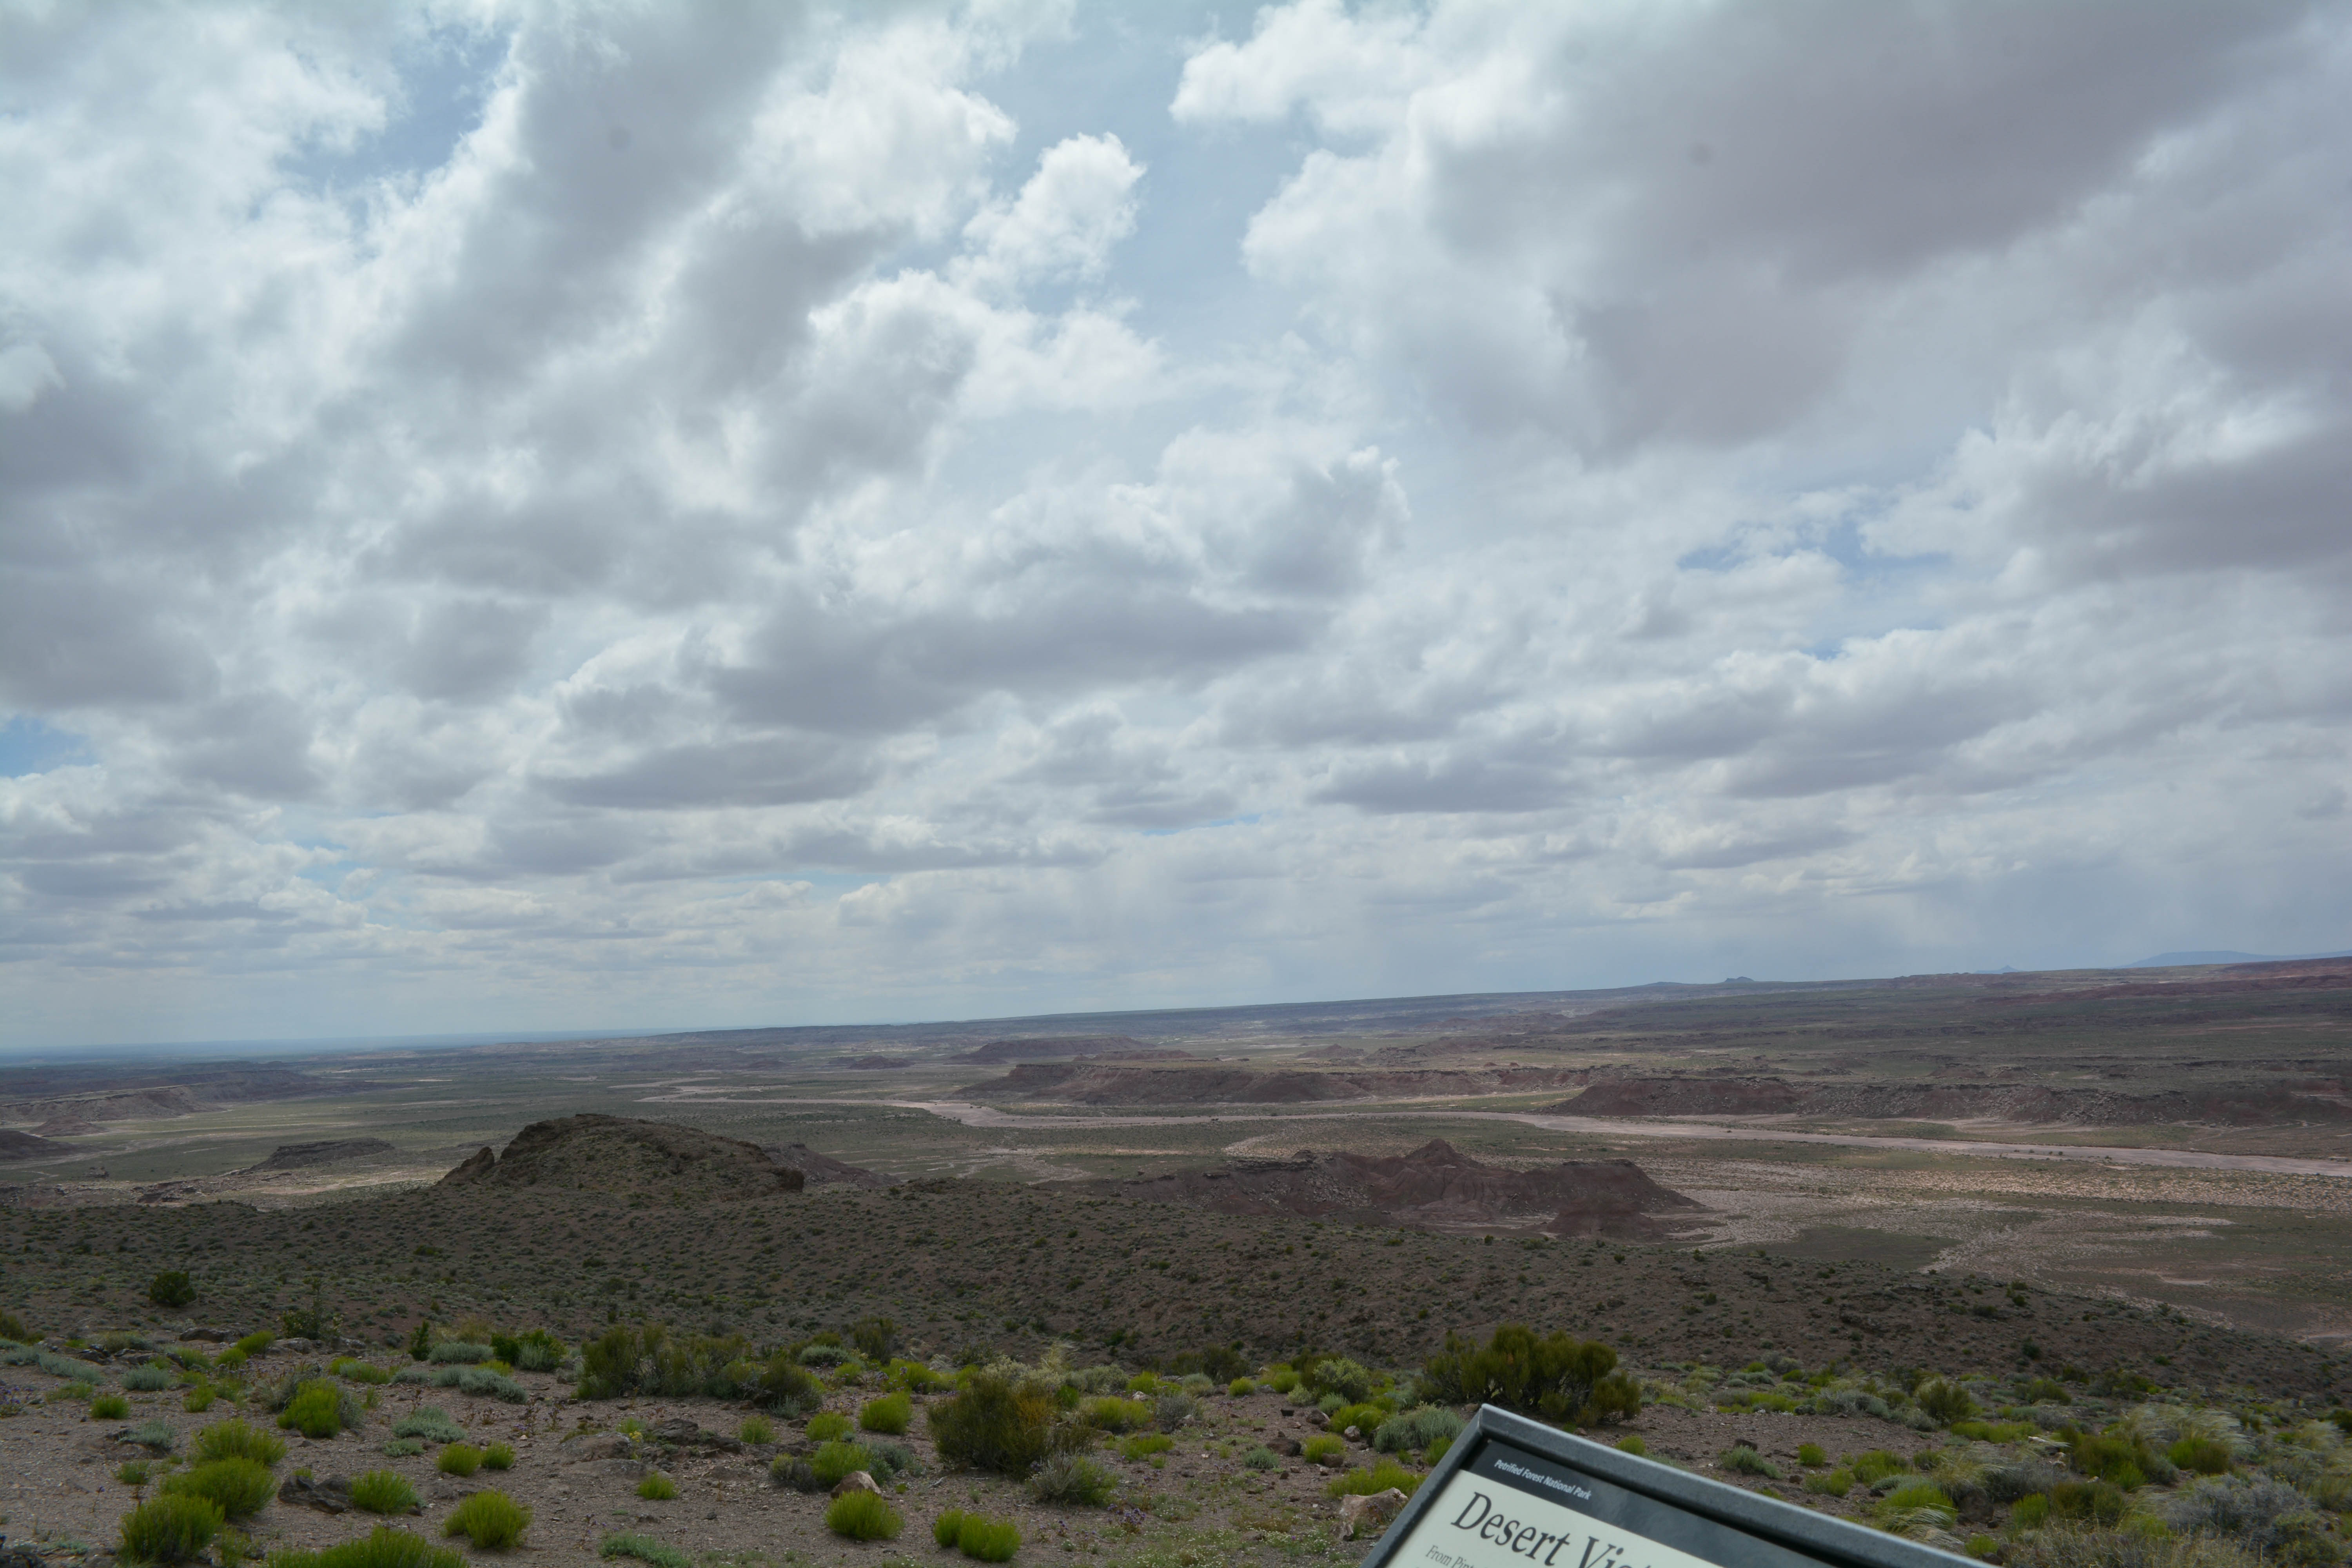
landscape, horizon, mountain, cloud, sky, field, prairie, hill, valley, plain, road trip, grassland, plateau, marccooper, painteddesert, petrifiedforest, route66, holbrook, arizonalandscape, ecosystem, steppe, rural area, landform, natural environment, geographical feature